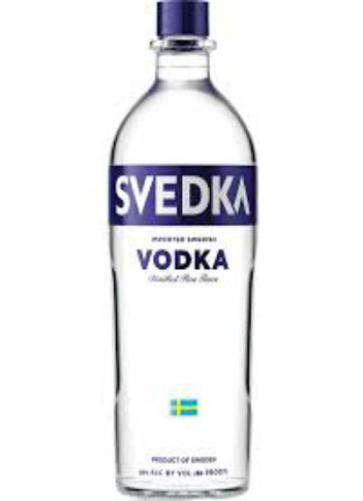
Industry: Food